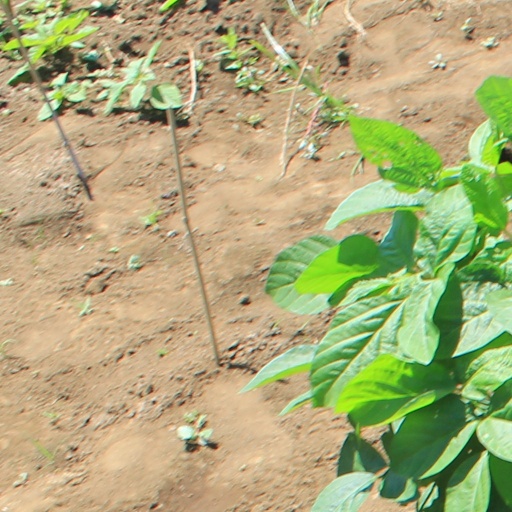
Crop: soybean